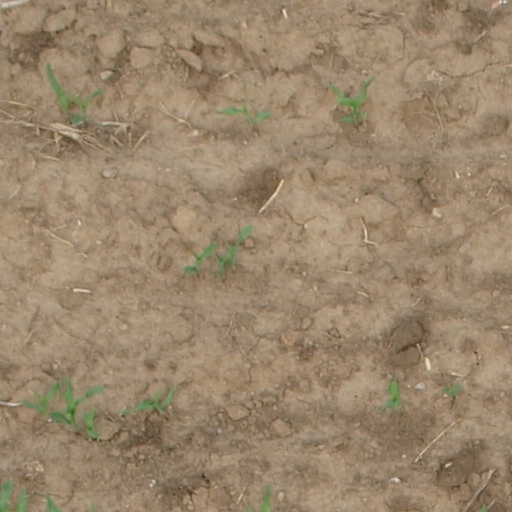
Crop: maize; corn